Plácido Domingo

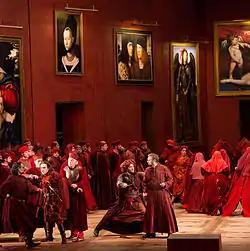
Domingo (center right) as the baritone in "Il trovatore" at the 2014 Salzburg Festival with Francesco Meli (far left, with sword)

Since the 1990s Domingo has continued adding new roles to his growing repertoire, while dropping earlier parts. The 1990s were the start of rapid change in the types of roles the tenor performed. During this decade he sang his last Cavaradossi, Don Carlo, Don José, Gustavo/Riccardo, Hoffmann, and Alvaro, among others, and he began instead to expand the breadth of his roles more substantially beyond the standard Italian and French repertory (Berlioz's "Requiem" in 1979). In particular, he increased his involvement in Wagnerian operas. Although he had already sung Lohengrin and recorded a few operas by the composer, he did not perform any of Wagner's works frequently onstage until he debuted as Parsifal in 1991 and Siegmund in 1992. He continued to sing these roles for almost two decades, including at the Bayreuth Festival.